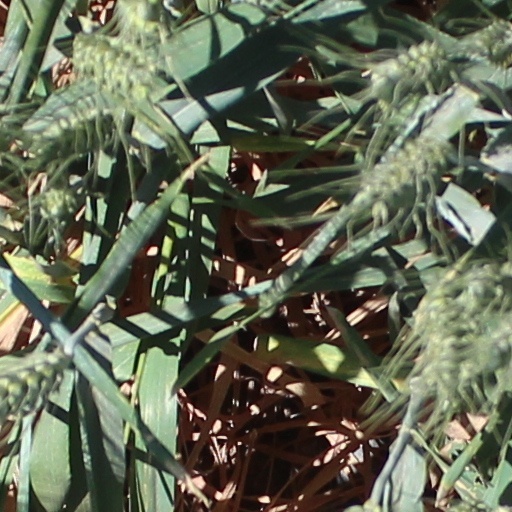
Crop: wheat